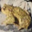
Label: frog